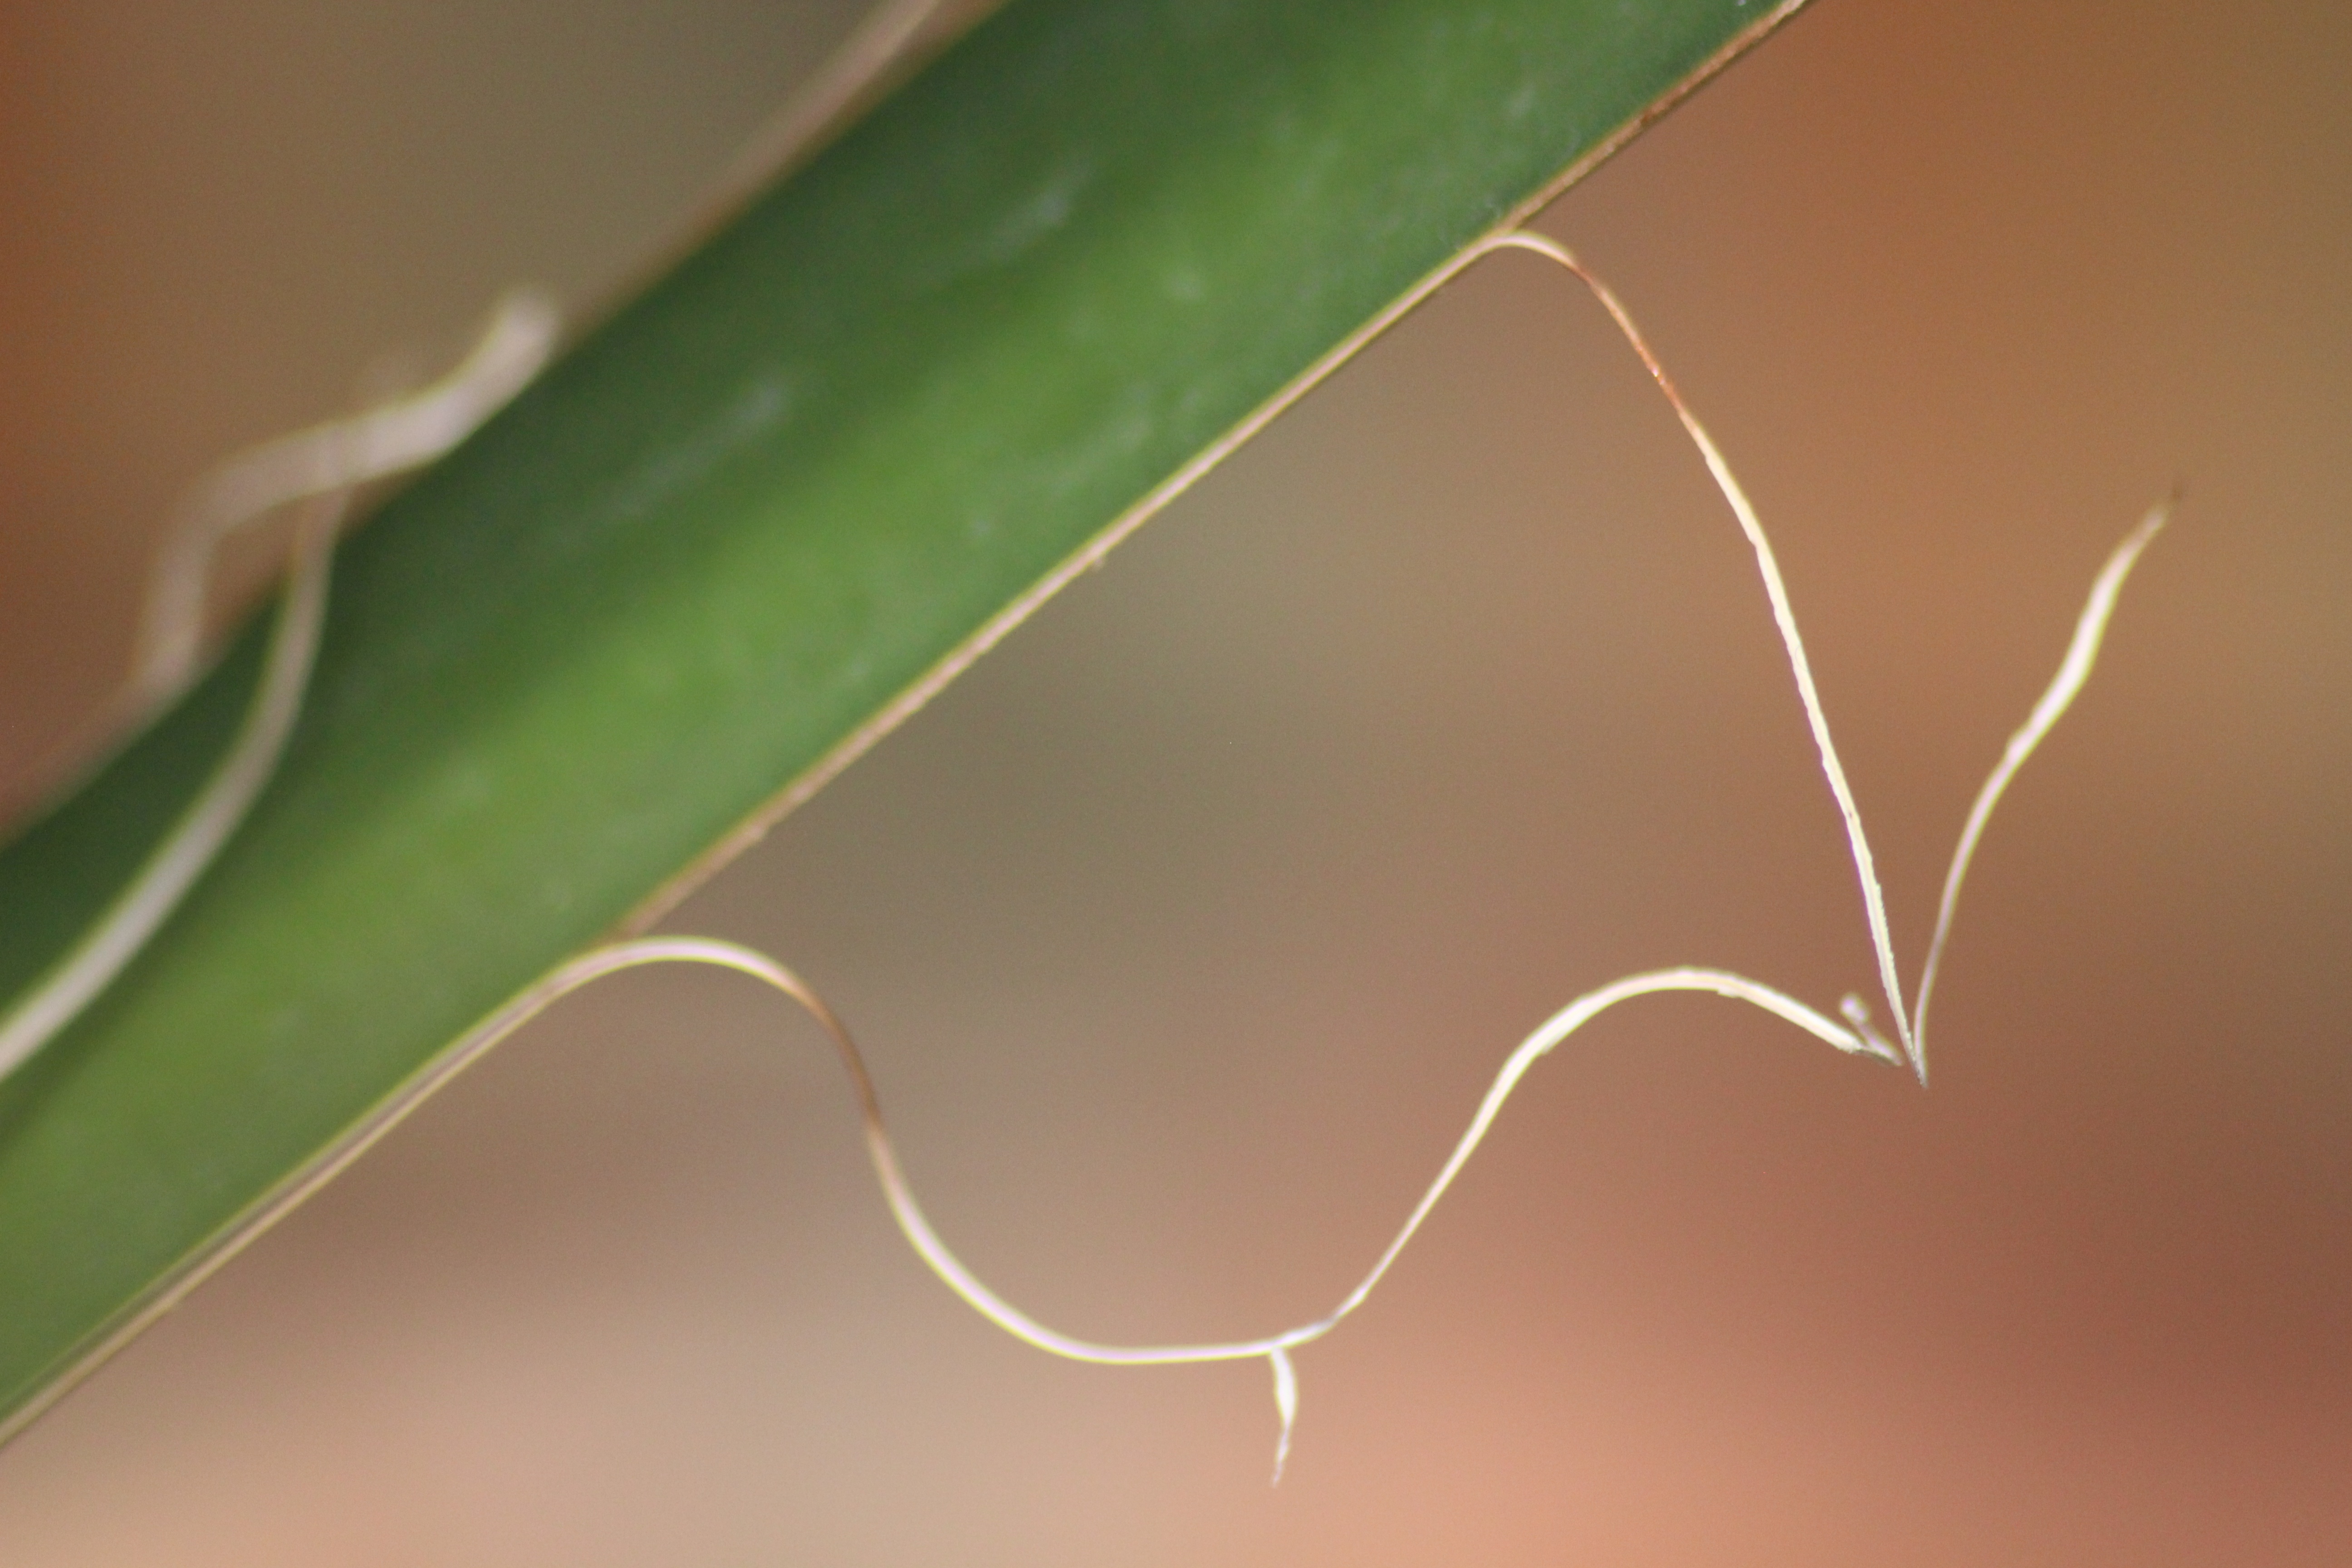
grass, branch, plant, leaf, flower, petal, line, green, macro, garden, flora, flowers, close up, macro photography, grass family, plant stem, montreal botanical garden